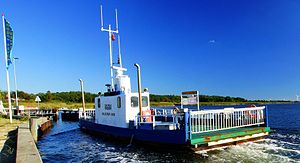
Voer (Norddjurs Kommune) / Færgested
Voer-Mellerup minfærgen, Ragna, har plads til fire biler eller en lastbil. Sejltiden over Randers Fjord er 5 minutter.
Ragna, Voer-Mellerup færgen, Randers Fjord
Voer er en gammel landsby på det nordlige Djursland, beliggende i Voer Sogn. Landsbyen ligger i Norddjurs Kommune og tilhører Region Midtjylland. Tidligere lå den i Rougsø herred, Randers amt, derefter Århus amt.